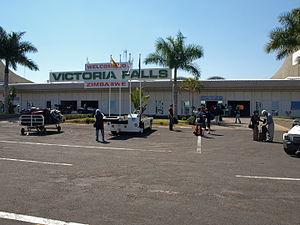
L'aéroport de Victoria Falls est un aéroport international desservant les chutes Victoria et est situé à 18 km au sud de la ville de Victoria Falls, au Zimbabwe.